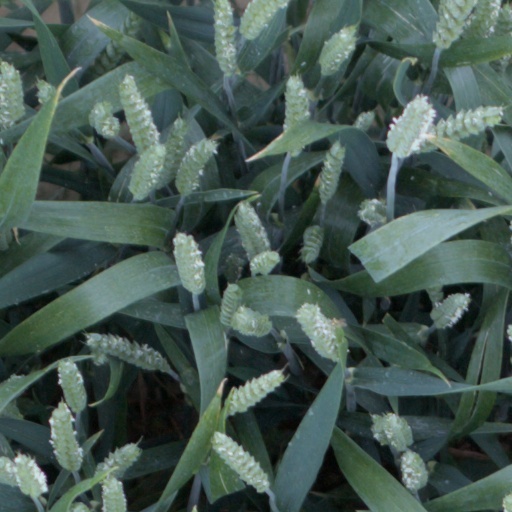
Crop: wheat